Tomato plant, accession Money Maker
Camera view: tilt-top (135 deg); turntable rotation: 30 degrees
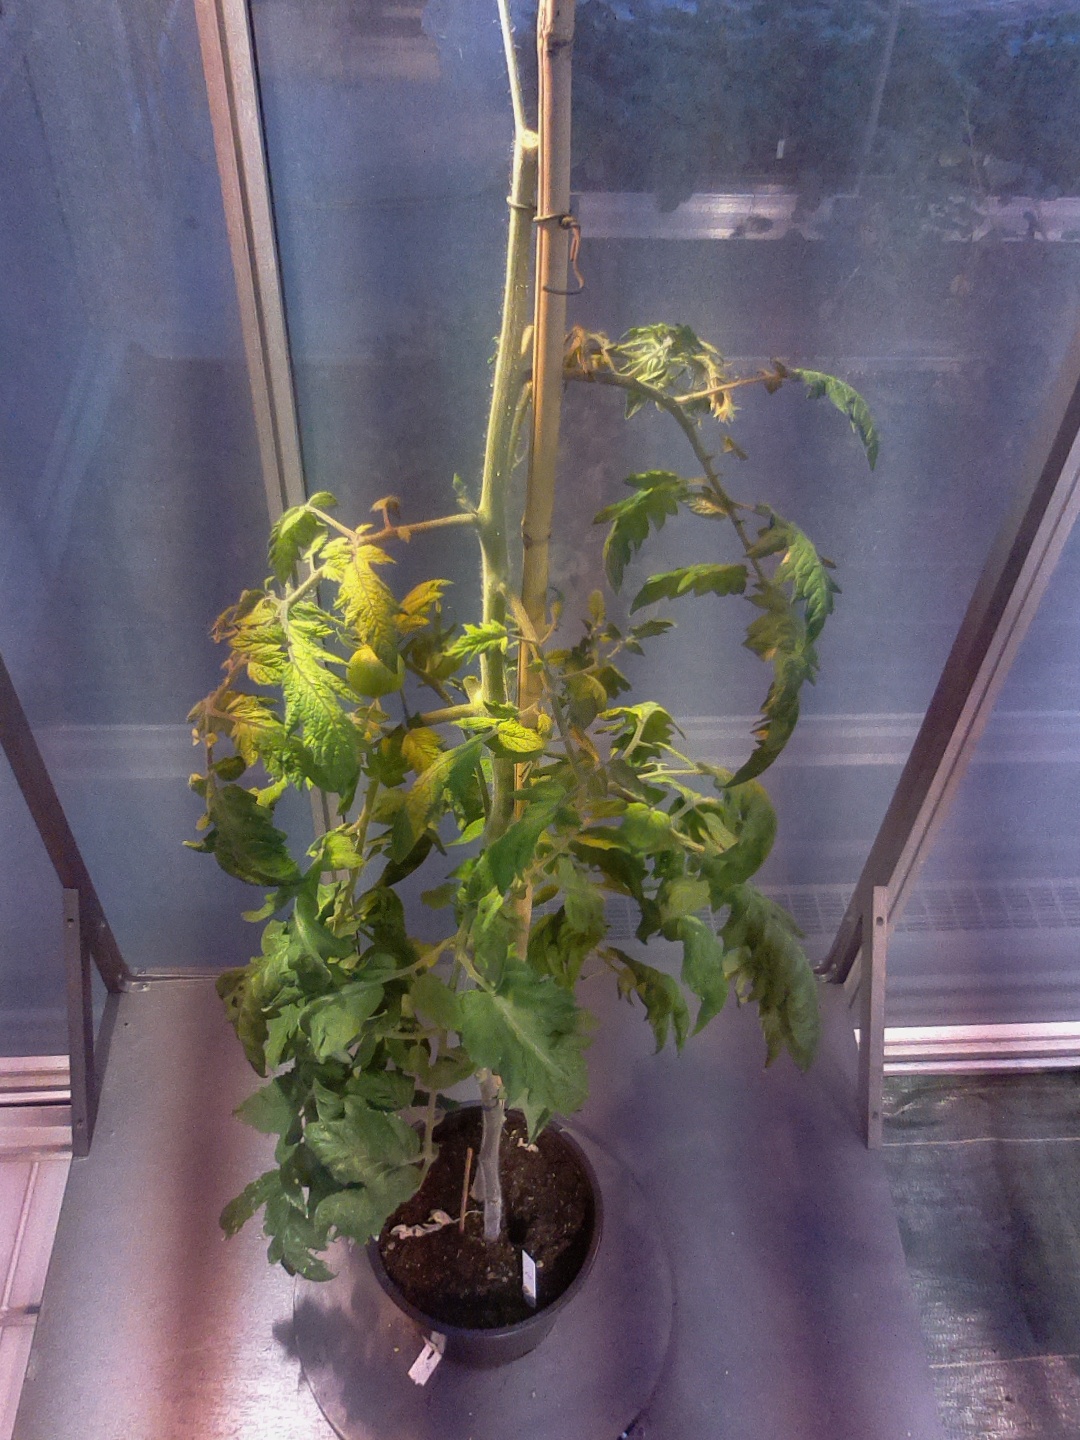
BBCH growth stage 74: 40%-50% of final fruit size